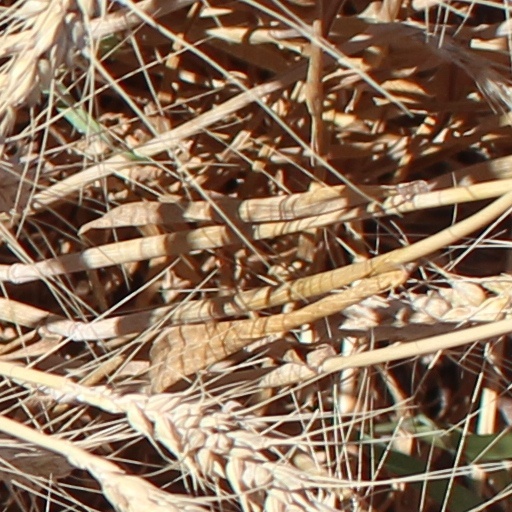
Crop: wheat